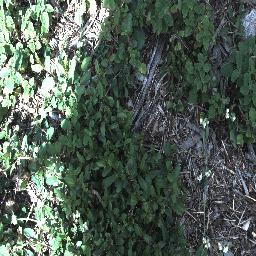
Label: chinee_apple